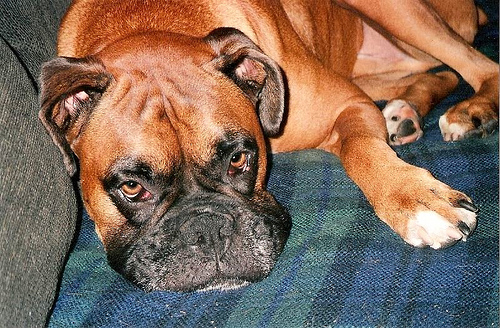
Animal: dog
Breed: boxer